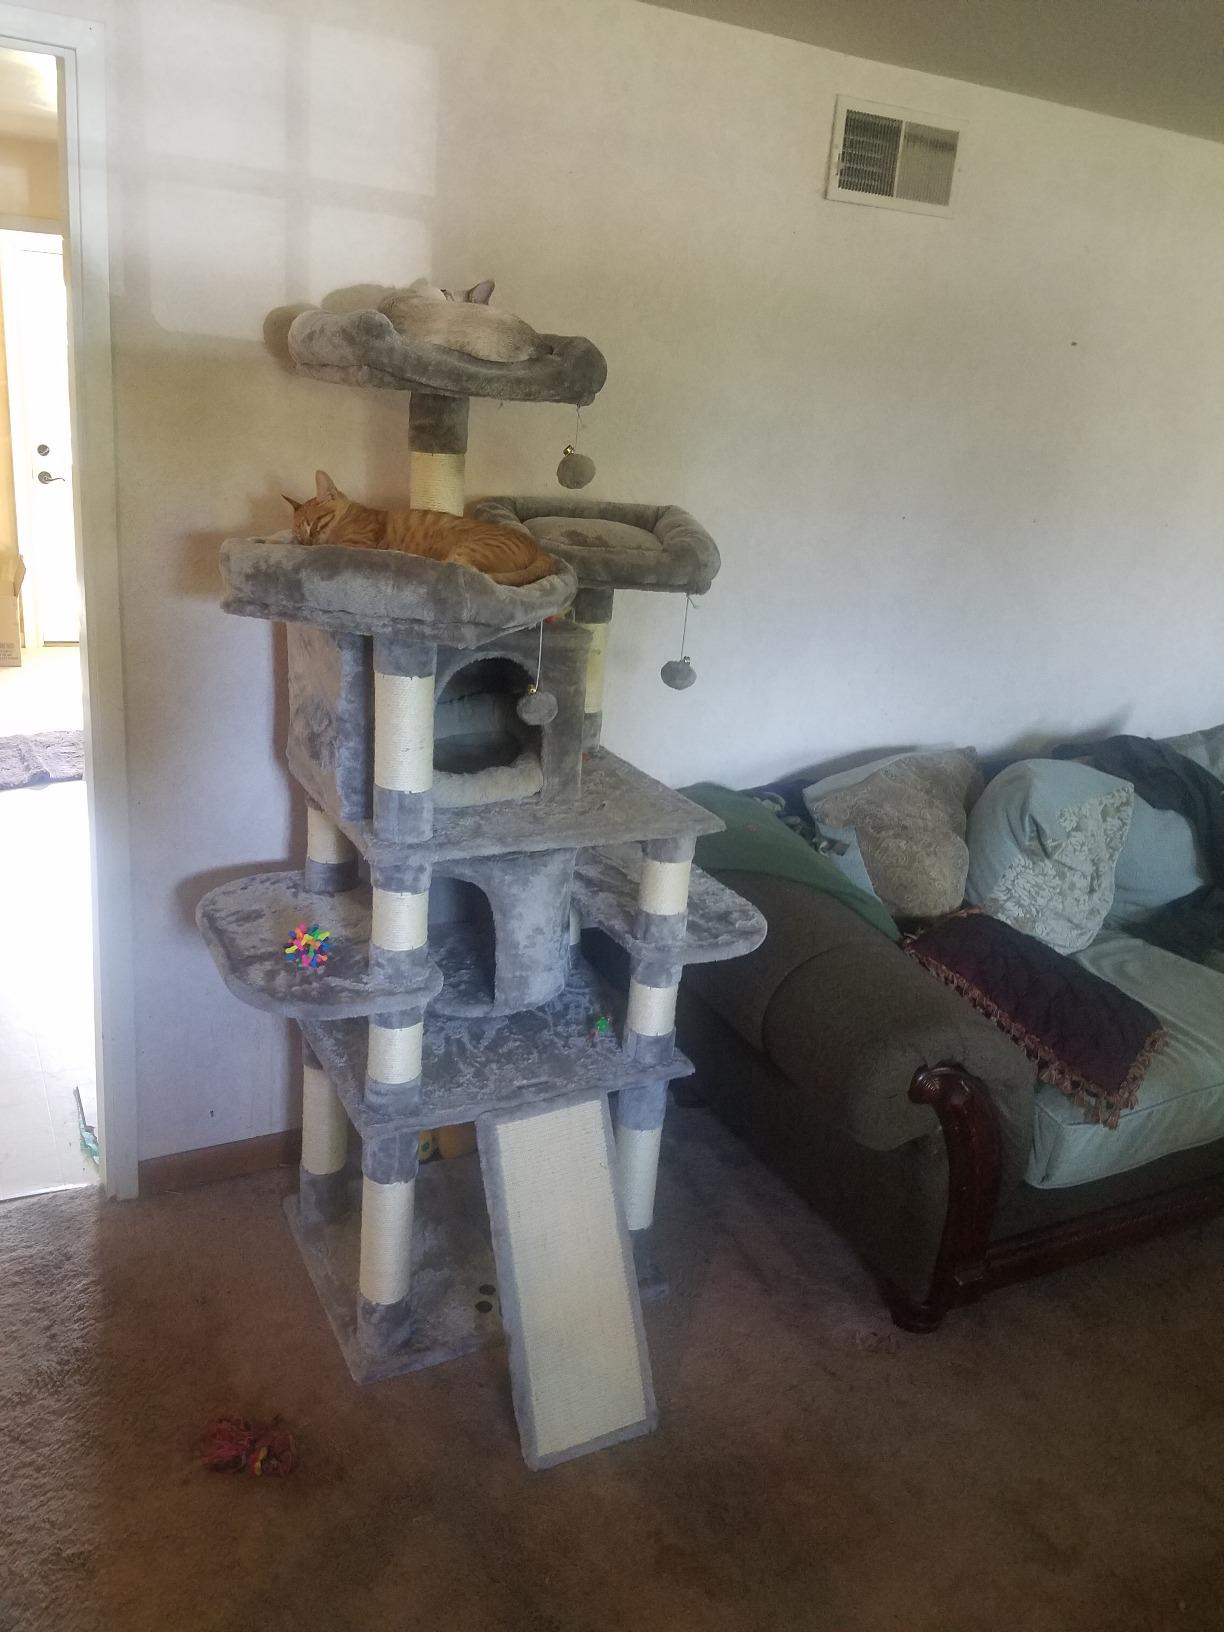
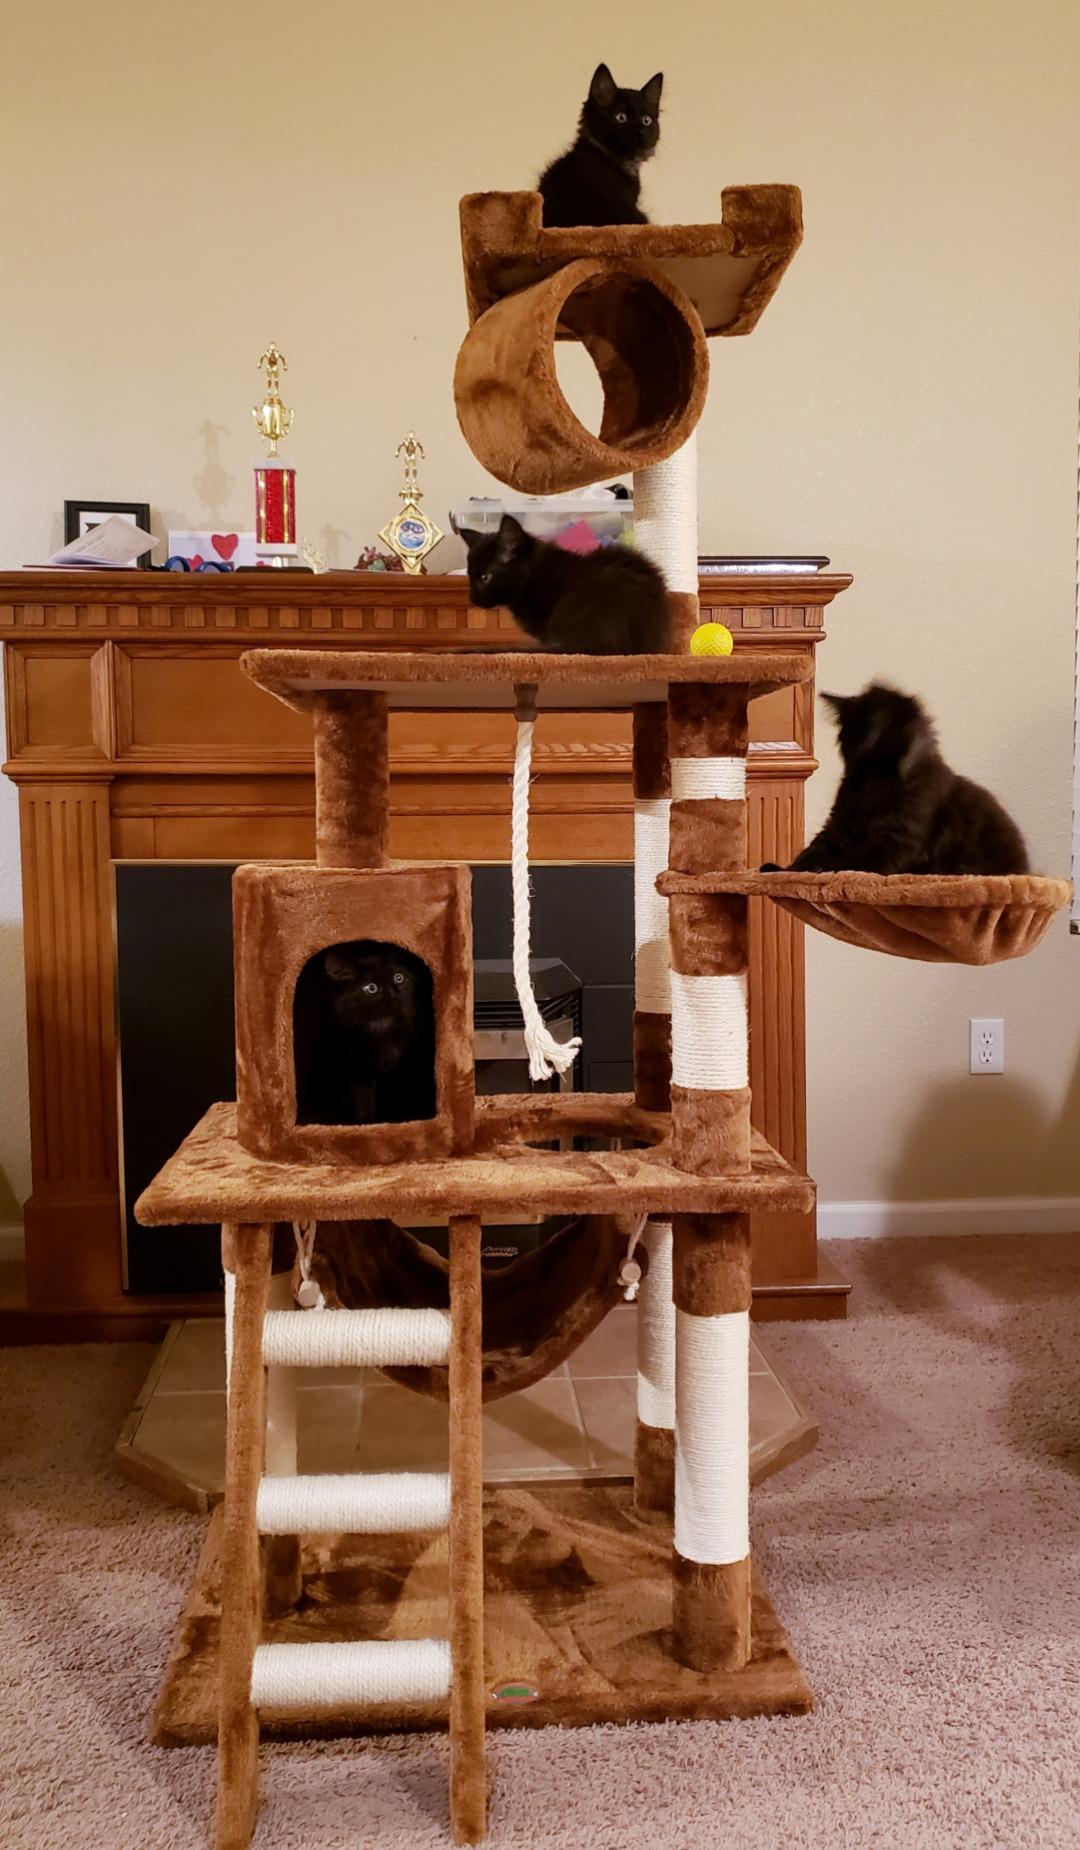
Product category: items_cat tree
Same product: no